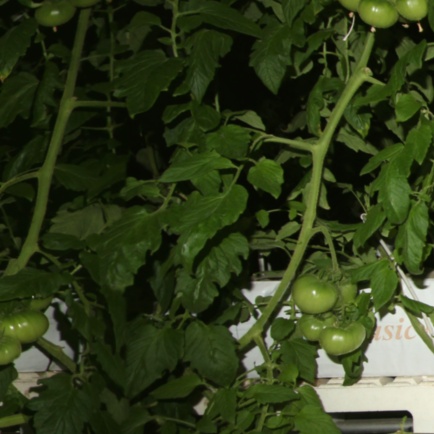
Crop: tomato